Barbara Bedford (actress)

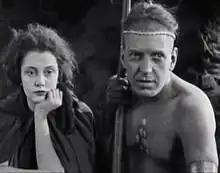
Bedford and her future husband Alan Roscoe in "The Last of the Mohicans"

Bedford dropped out of high school after completing 10th grade to pursue a career in film. She, alongside her family, relocated to Los Angeles. She had written many fan letters to actor William S. Hart, and he helped her get a small role in his 1920 movie "The Cradle of Courage". While working as an extra that same year on "The White Circle", she was noticed by fellow cast member John Gilbert, who recommended her to director Maurice Tourneur. Tourneur cast her alongside Gilbert in "Deep Waters". Tourneur also cast her in "The Last of the Mohicans", where she was the love interest for Alan Roscoe, whom she later married in real life.